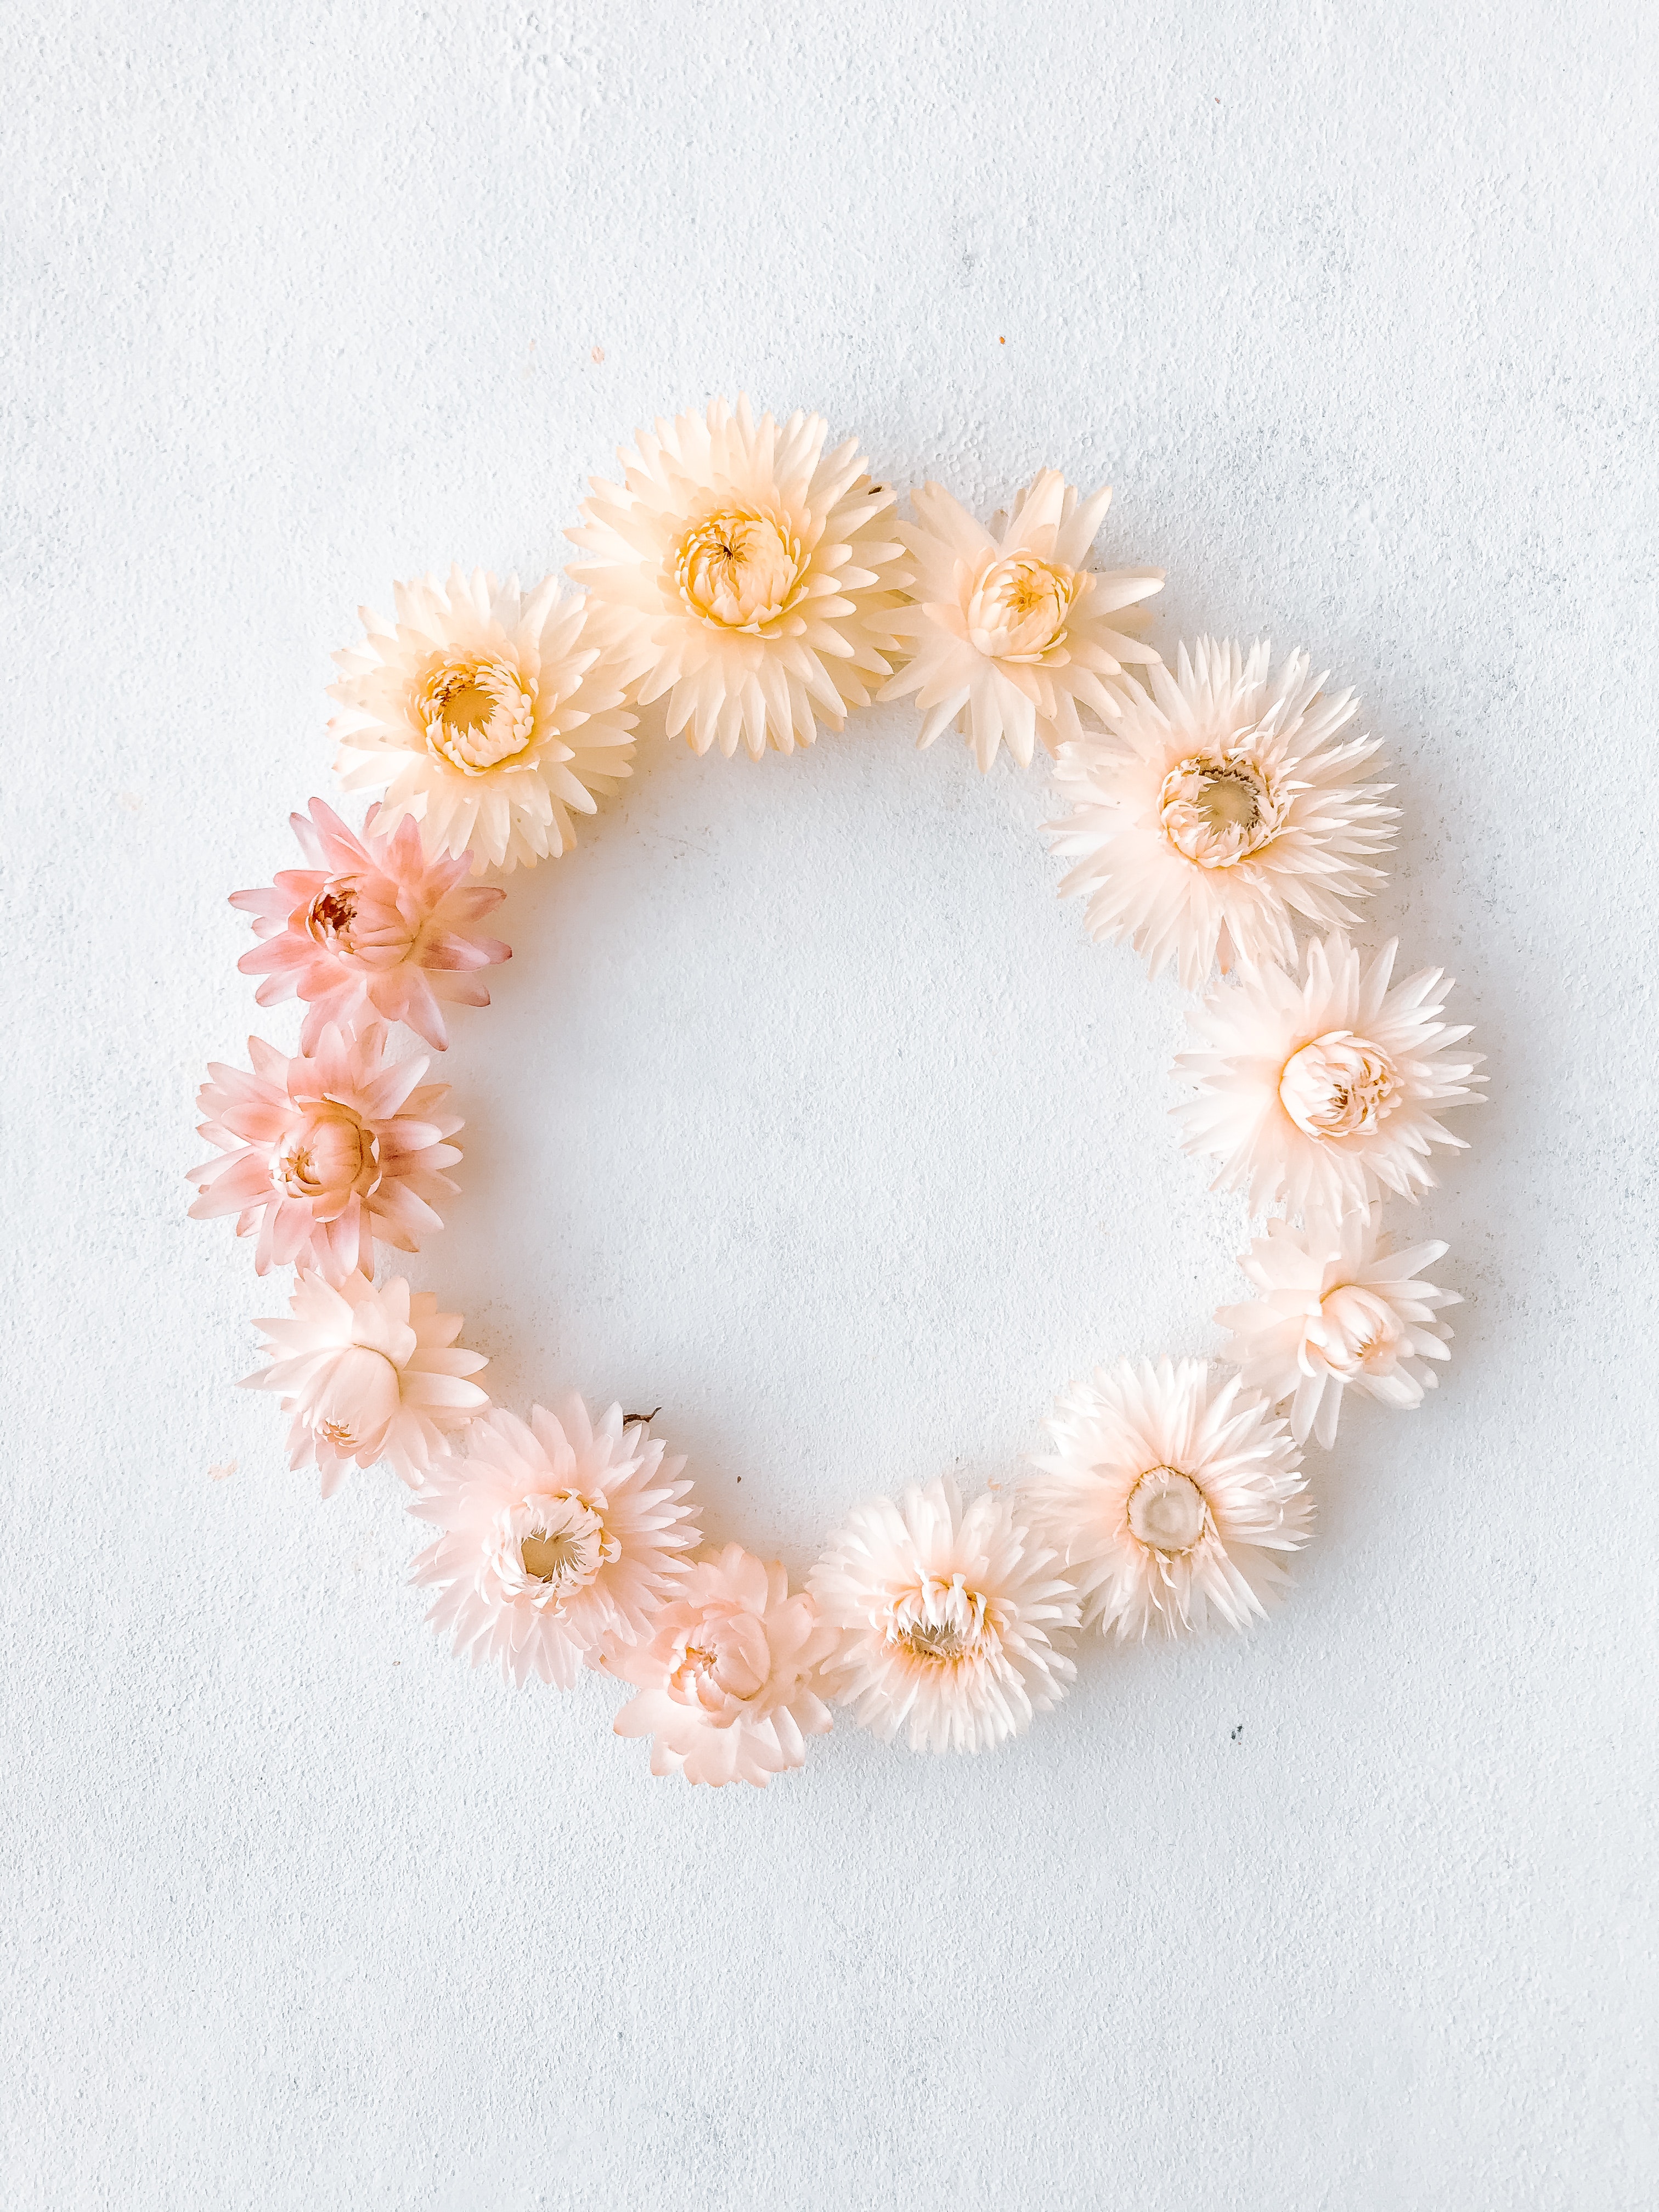
flower, petal, plant, body jewelry, creative arts, headgear, twig, artificial flower, art, jewellery, font, circle, ornament, cut flowers, hair accessory, ceiling, craft, peach, fashion accessory, metal, event, bracelet, headband, floral design, pattern, headpiece, wreath, flowering plant, needlework, oval, serveware, interior design, christmas decoration, blossom, jewelry making, stitch, still life photography, linens, wildflower